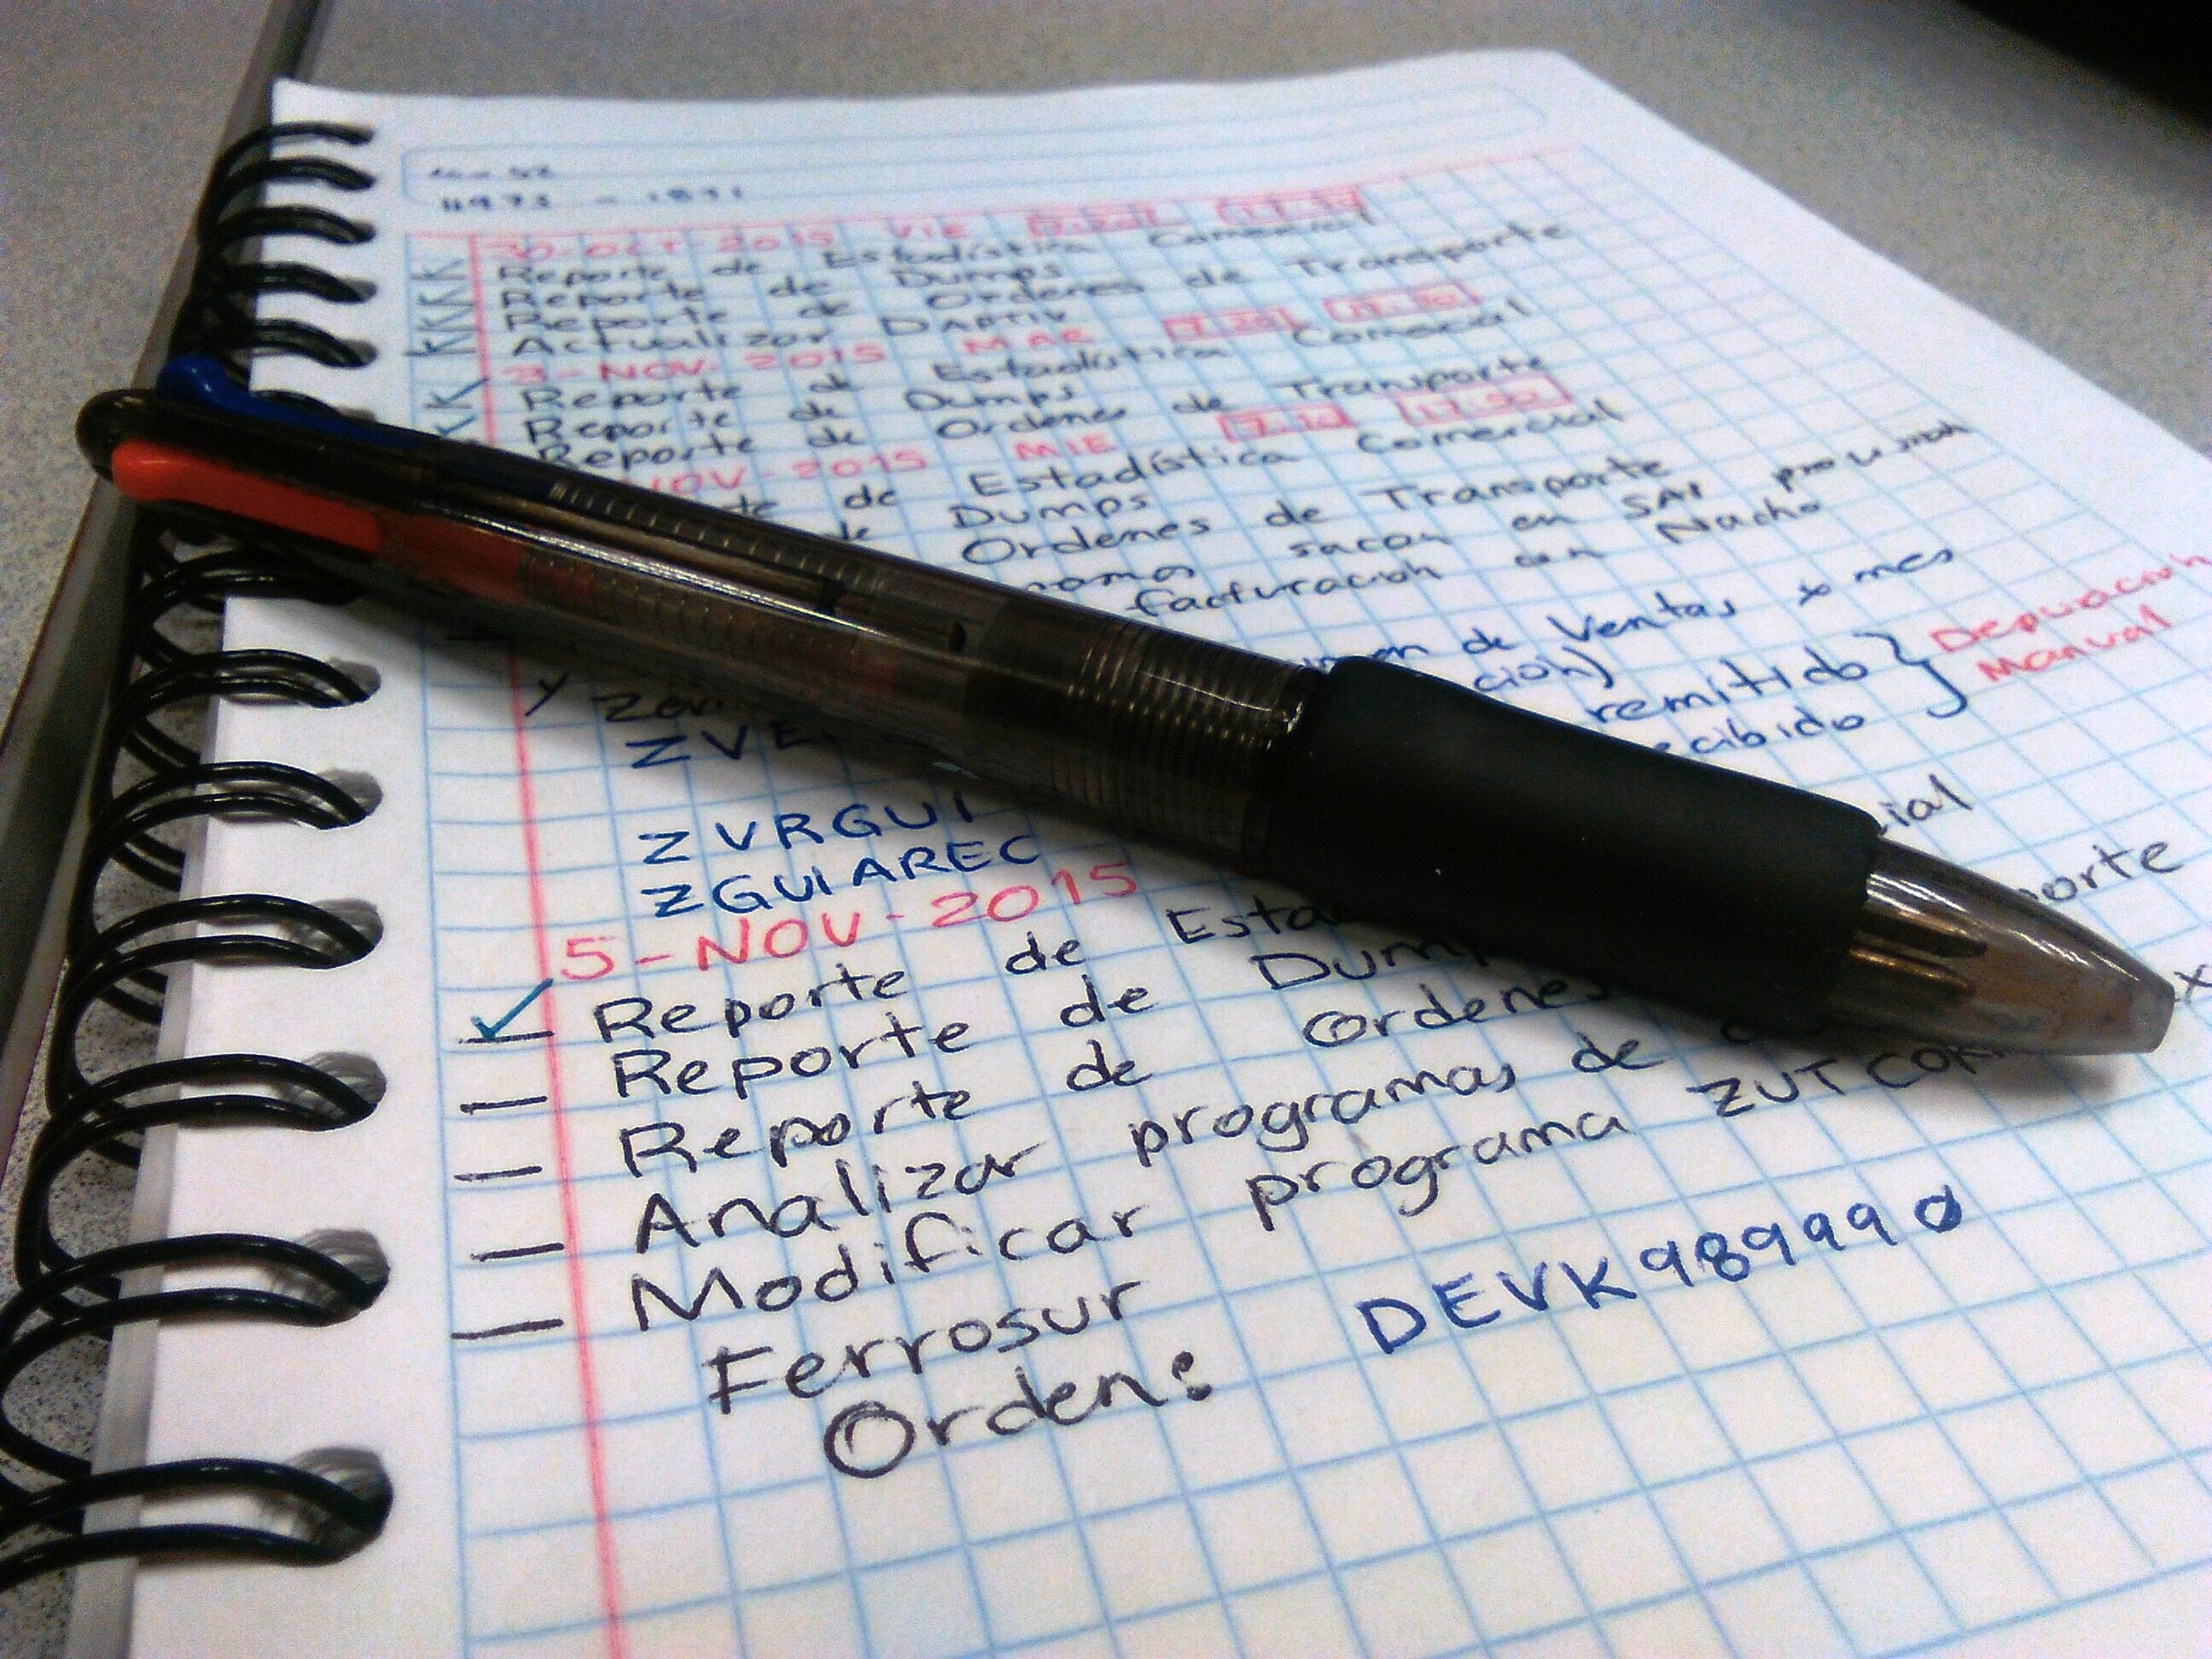
writing, pen, handwriting, notes, address book